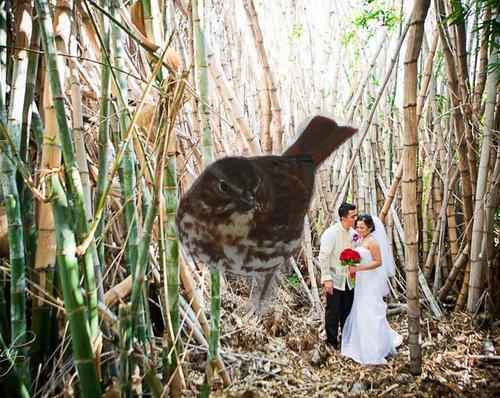
Bird species: Fox_Sparrow
Bird type: landbird
Background: land